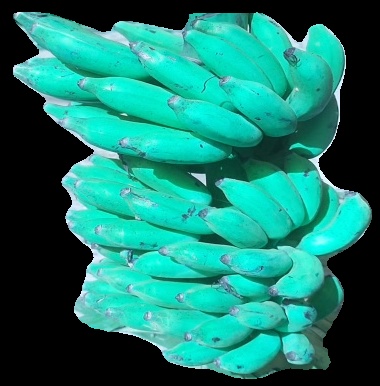
Variety: elakki-bale
Grade: grade3